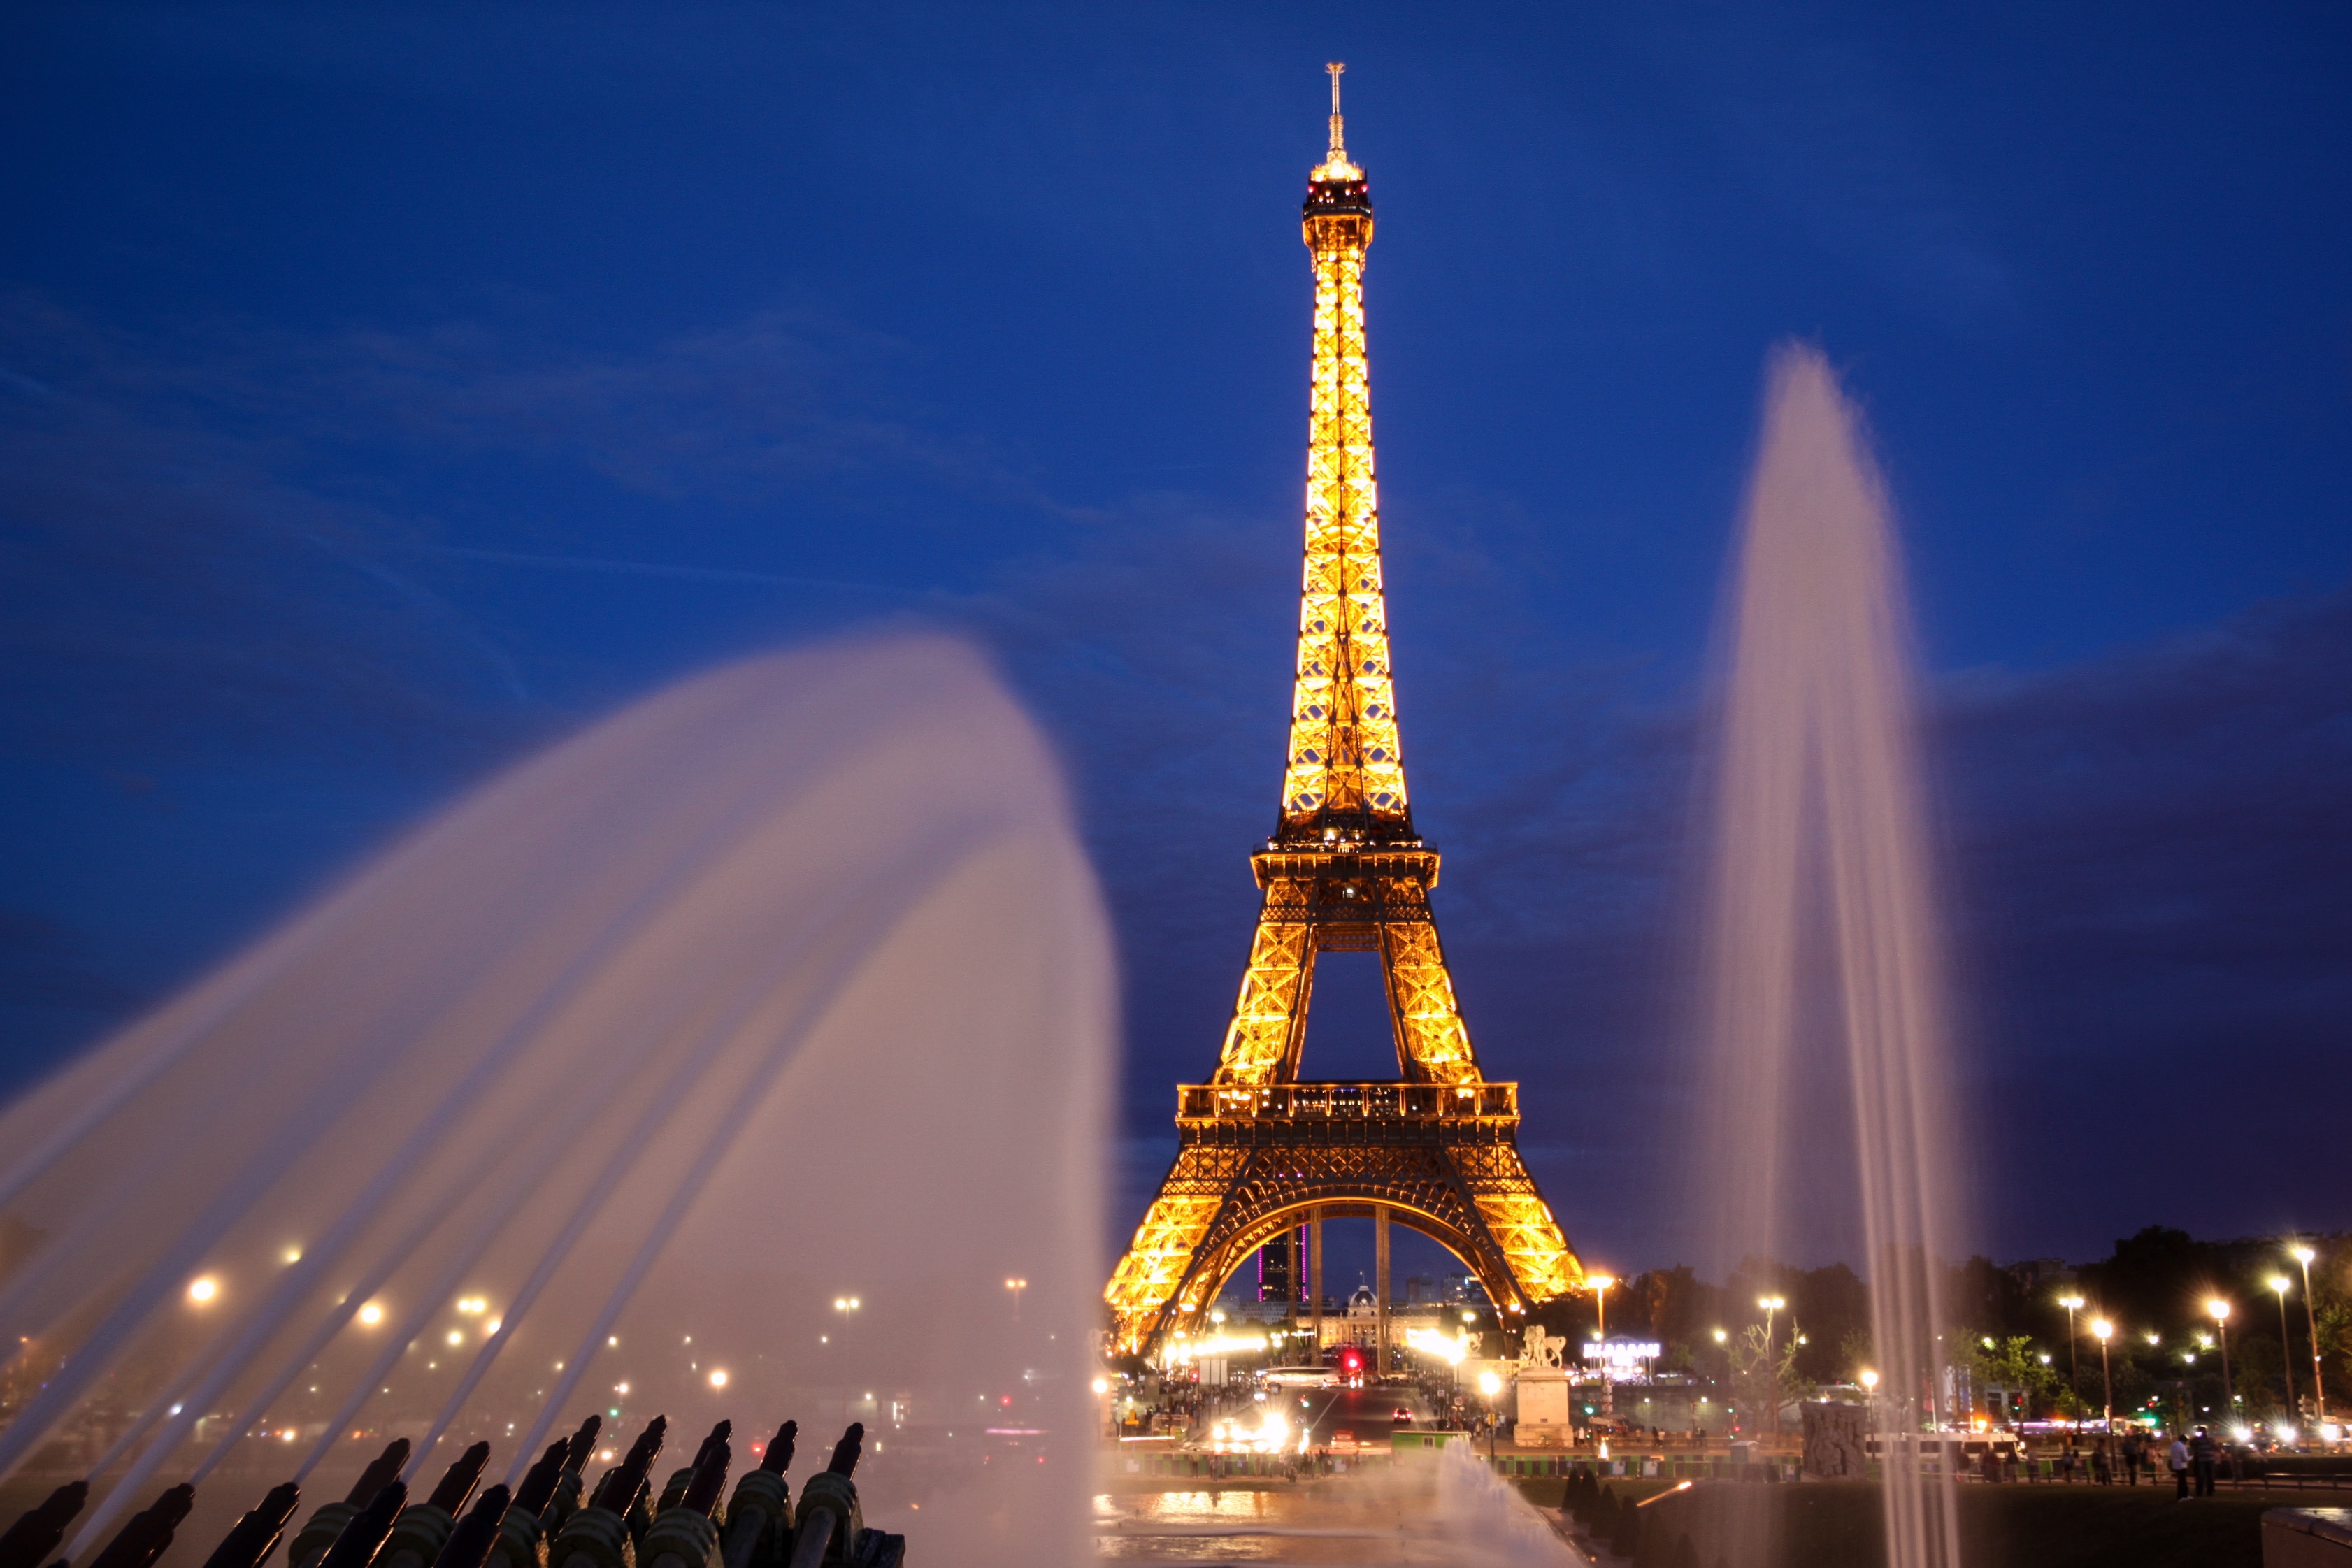
night, eiffel tower, paris, skyscraper, monument, france, evening, tower, landmark, place of worship